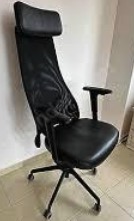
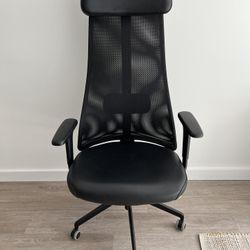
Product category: items_chair
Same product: yes